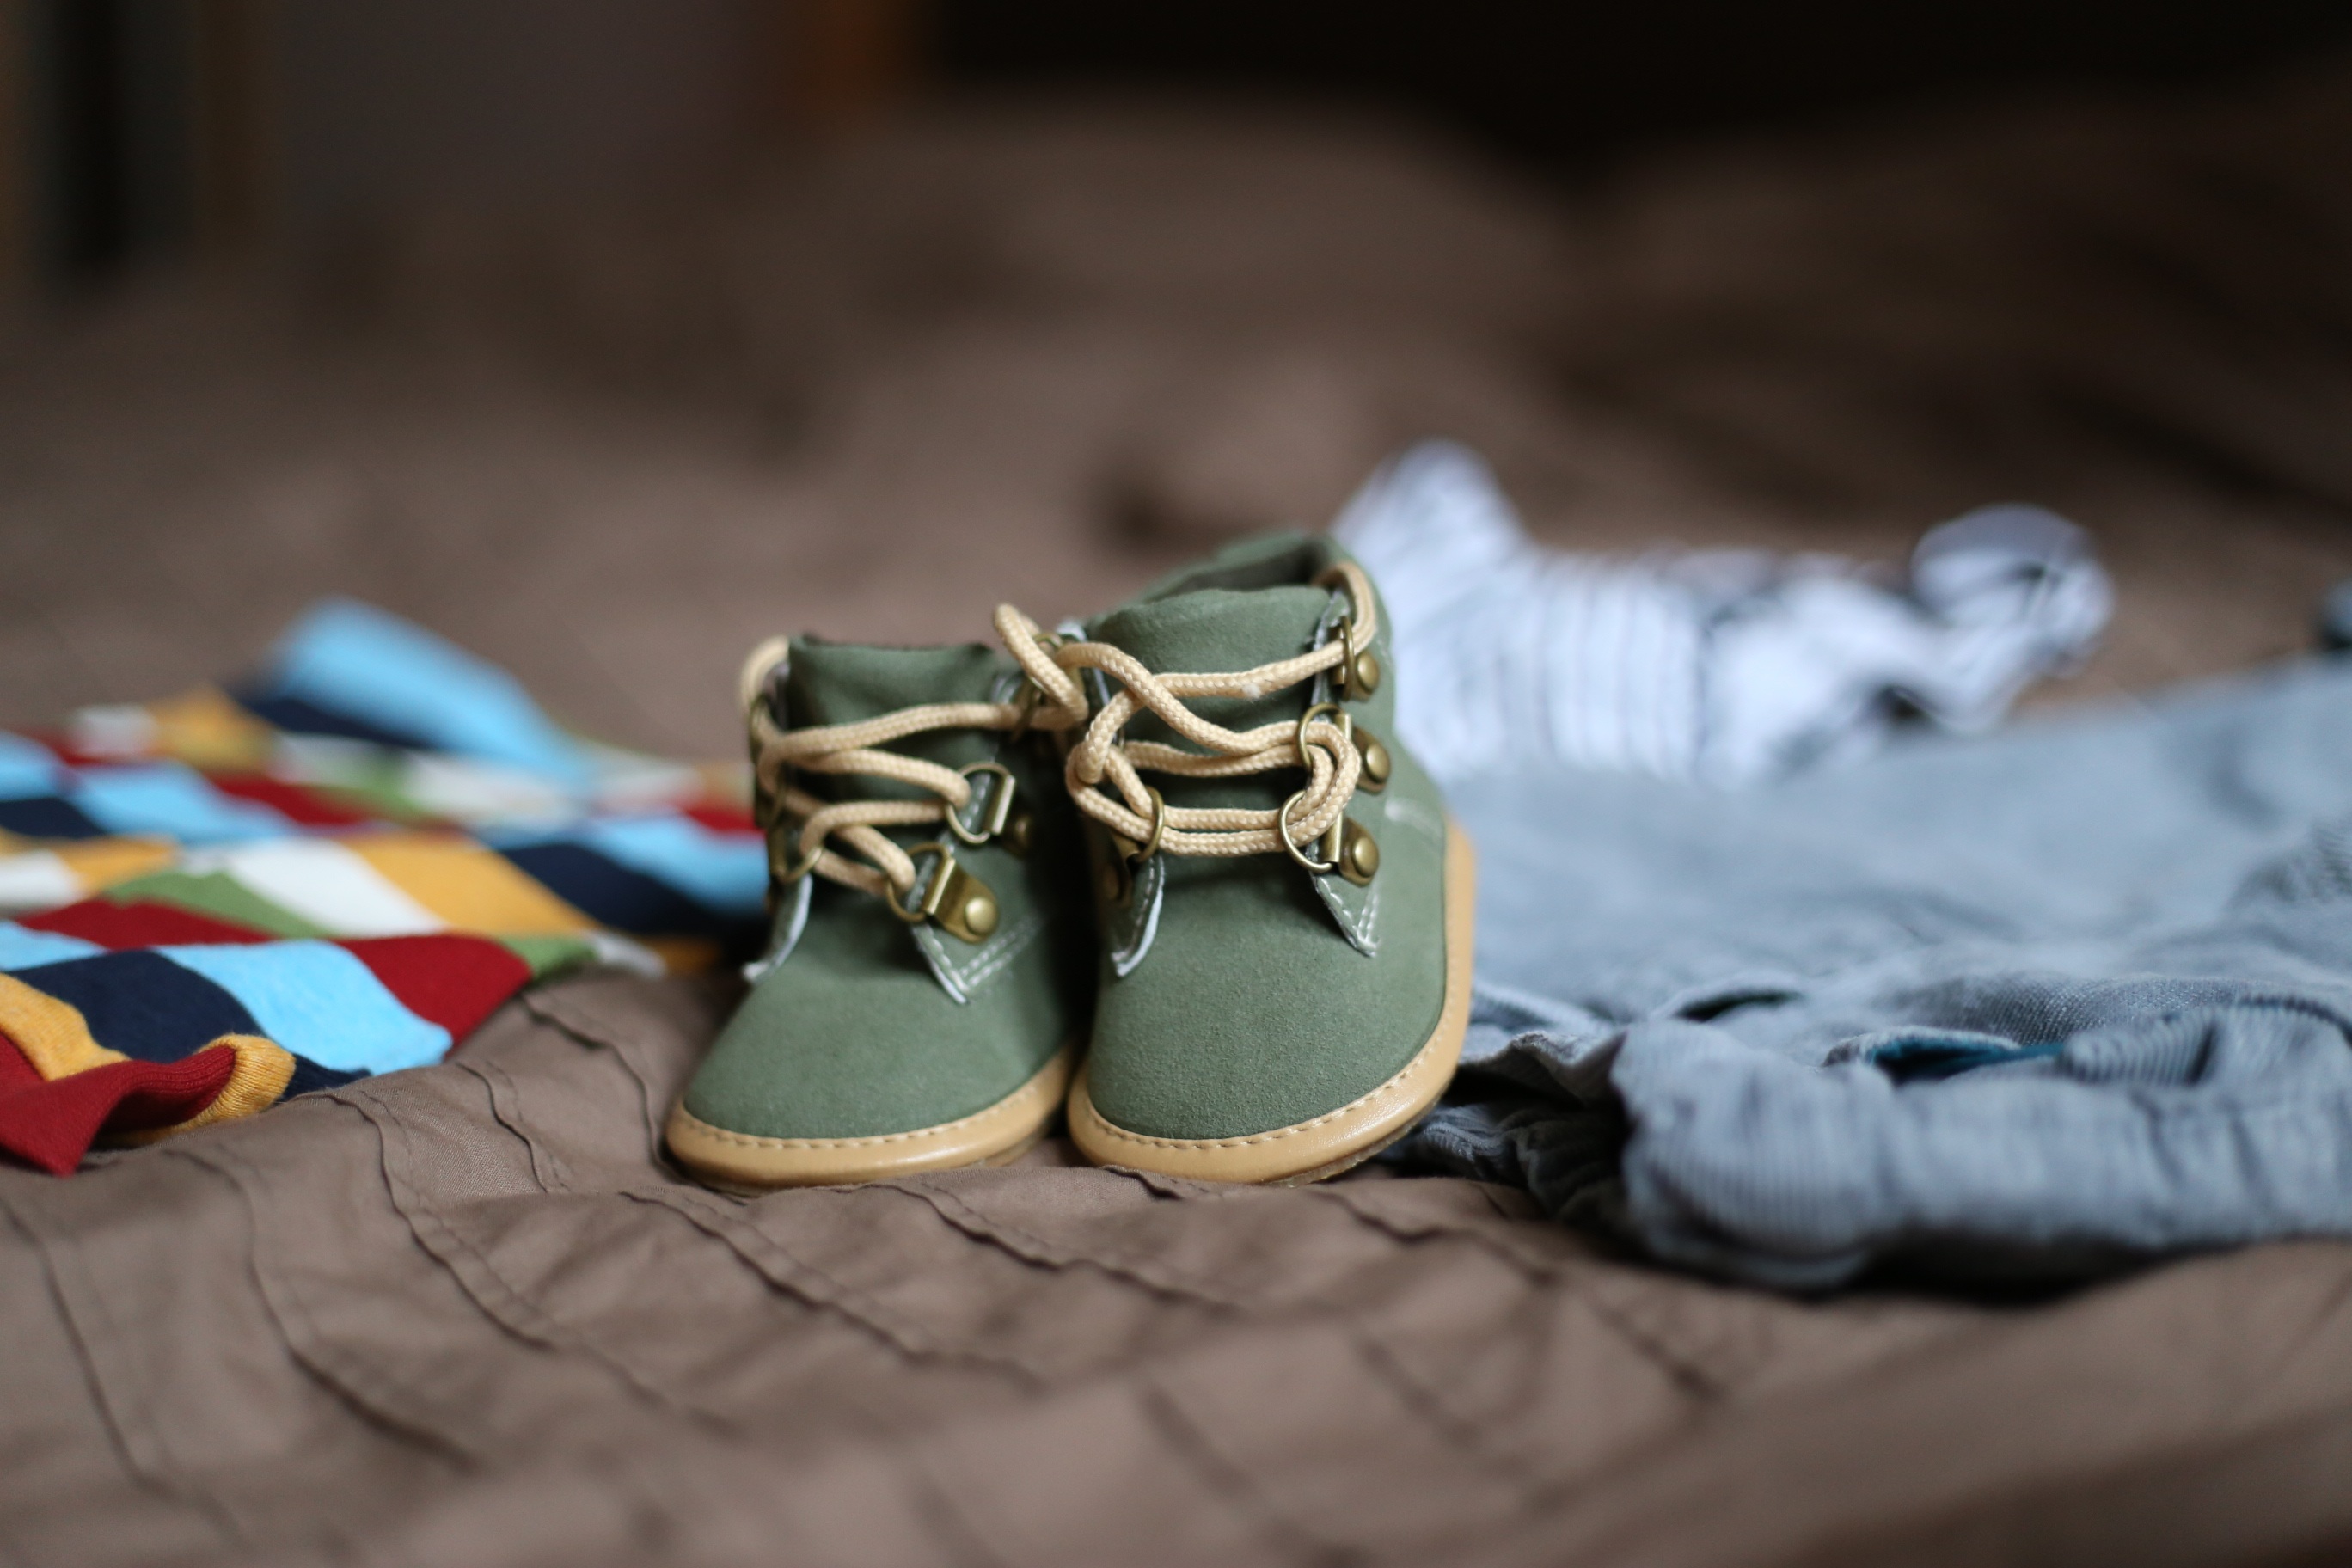
shoe, spring, child, blue, clothing, pregnancy, shoes, family, sneakers, glasses, footwear, darling